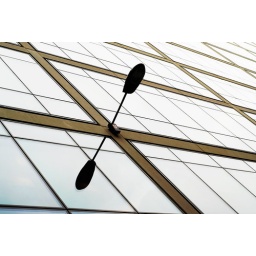
Just a nice little detail outside some office buildings in Central London.